Ion Lapedatu

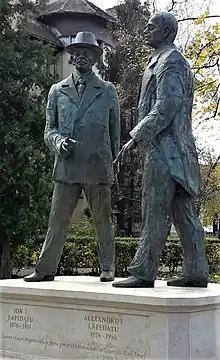
Double Monument Lapedatu Twins in Brașov

In 1945 Ion Lapedatu was dismissed from the National Bank of Romania at the installation of the Petru Groza cabinet in March 1945. His pensions as Bank Governor and University professor were cut under the pretext that he had revenues from his properties; however between 1945 and 1948 all his properties were nationalized, therefore, left without any means, he lived with his daughter's family.